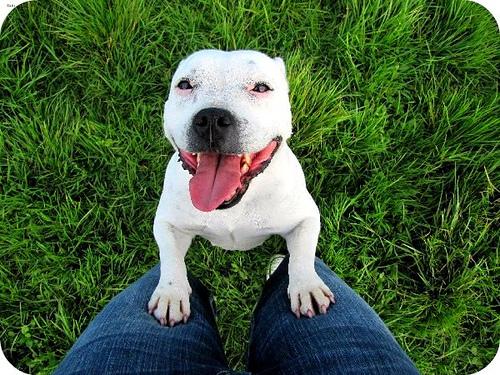
Breed: staffordshire bull terrier